Lieutenant Governor of Quebec

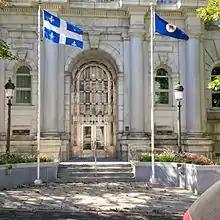
The entrance of the offices of the lieutenant governor of Quebec, at 1050 des Parlementaires (Édifice André-Laurendeau), in Québec City

It has been argued by Jeremy Webber and Robert Andrew Young that, as the office is the core of authority in the province, the secession of Quebec from the Confederation would first require the abolition or transformation of the post of lieutenant governor of Quebec; such an amendment to the constitution of Canada could not be done without, according to Section 41 of the Constitution Act, 1982, the approval of the federal parliament and all other provincial legislatures in Canada. Others, such as J. Woehrling, however, have claimed that the legislative process towards Quebec's independence would not require any prior change to the viceregal post. Young also felt that the lieutenant governor could refuse Royal Assent to a bill that proposed to put an unclear question on sovereignty to referendum or was based on the results of a referendum that asked such a question.